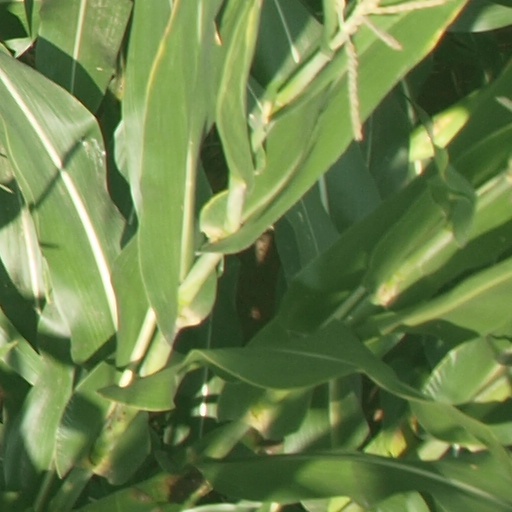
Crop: maize; corn